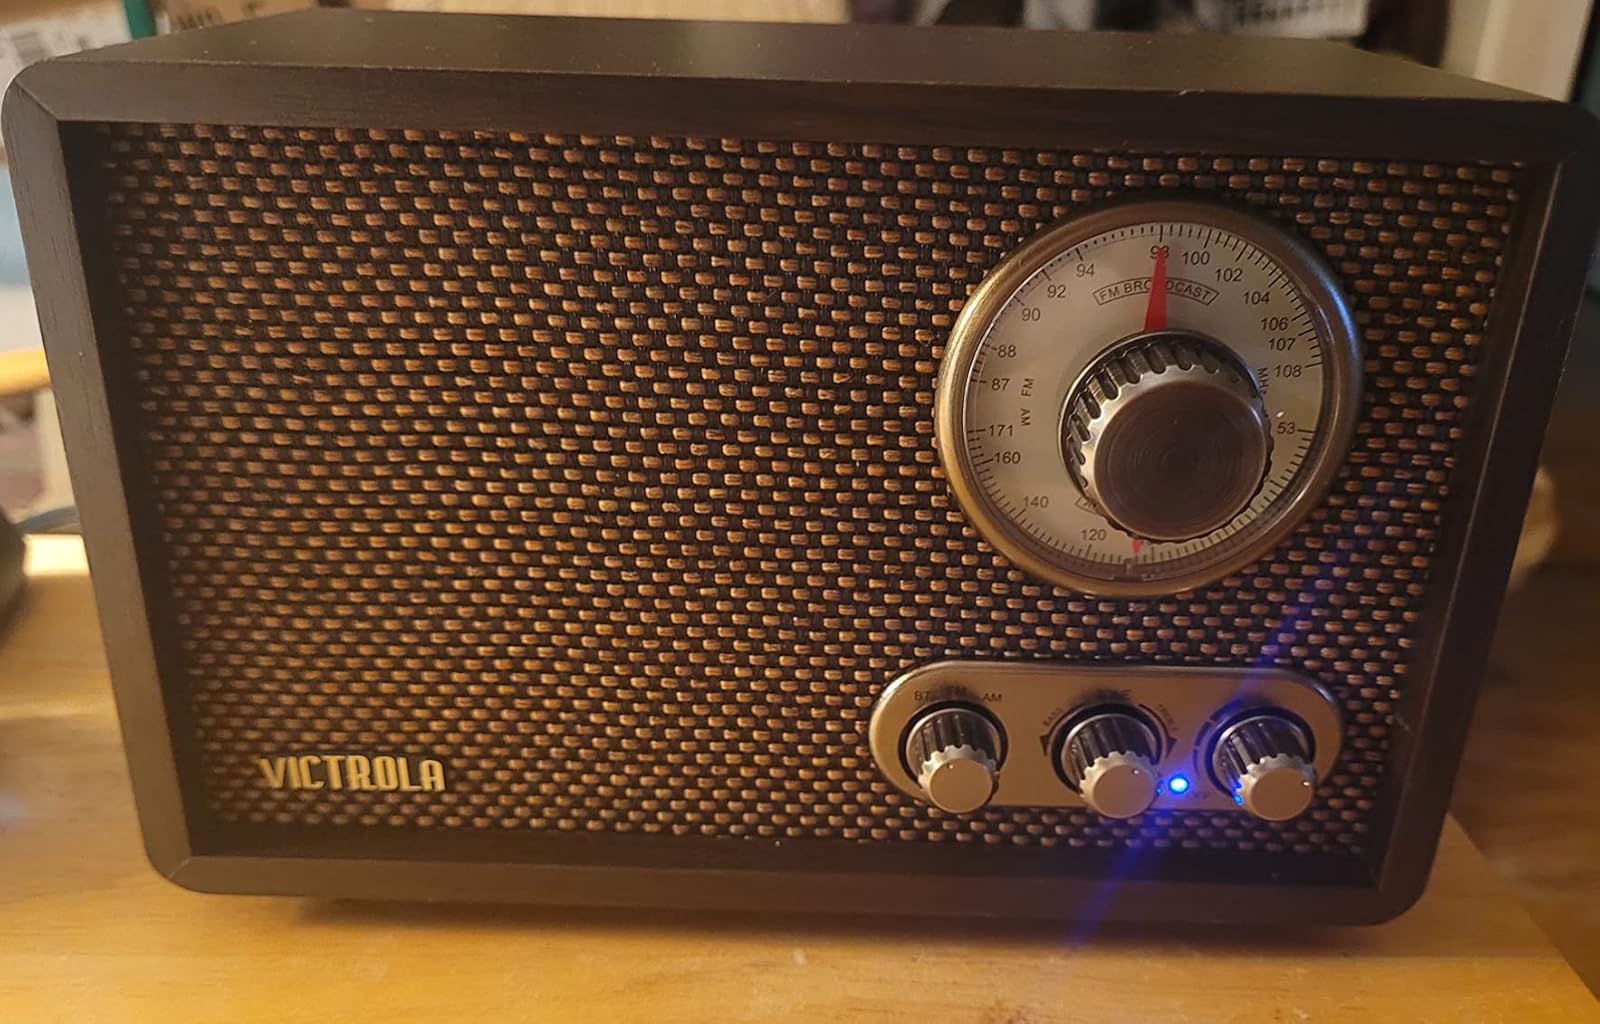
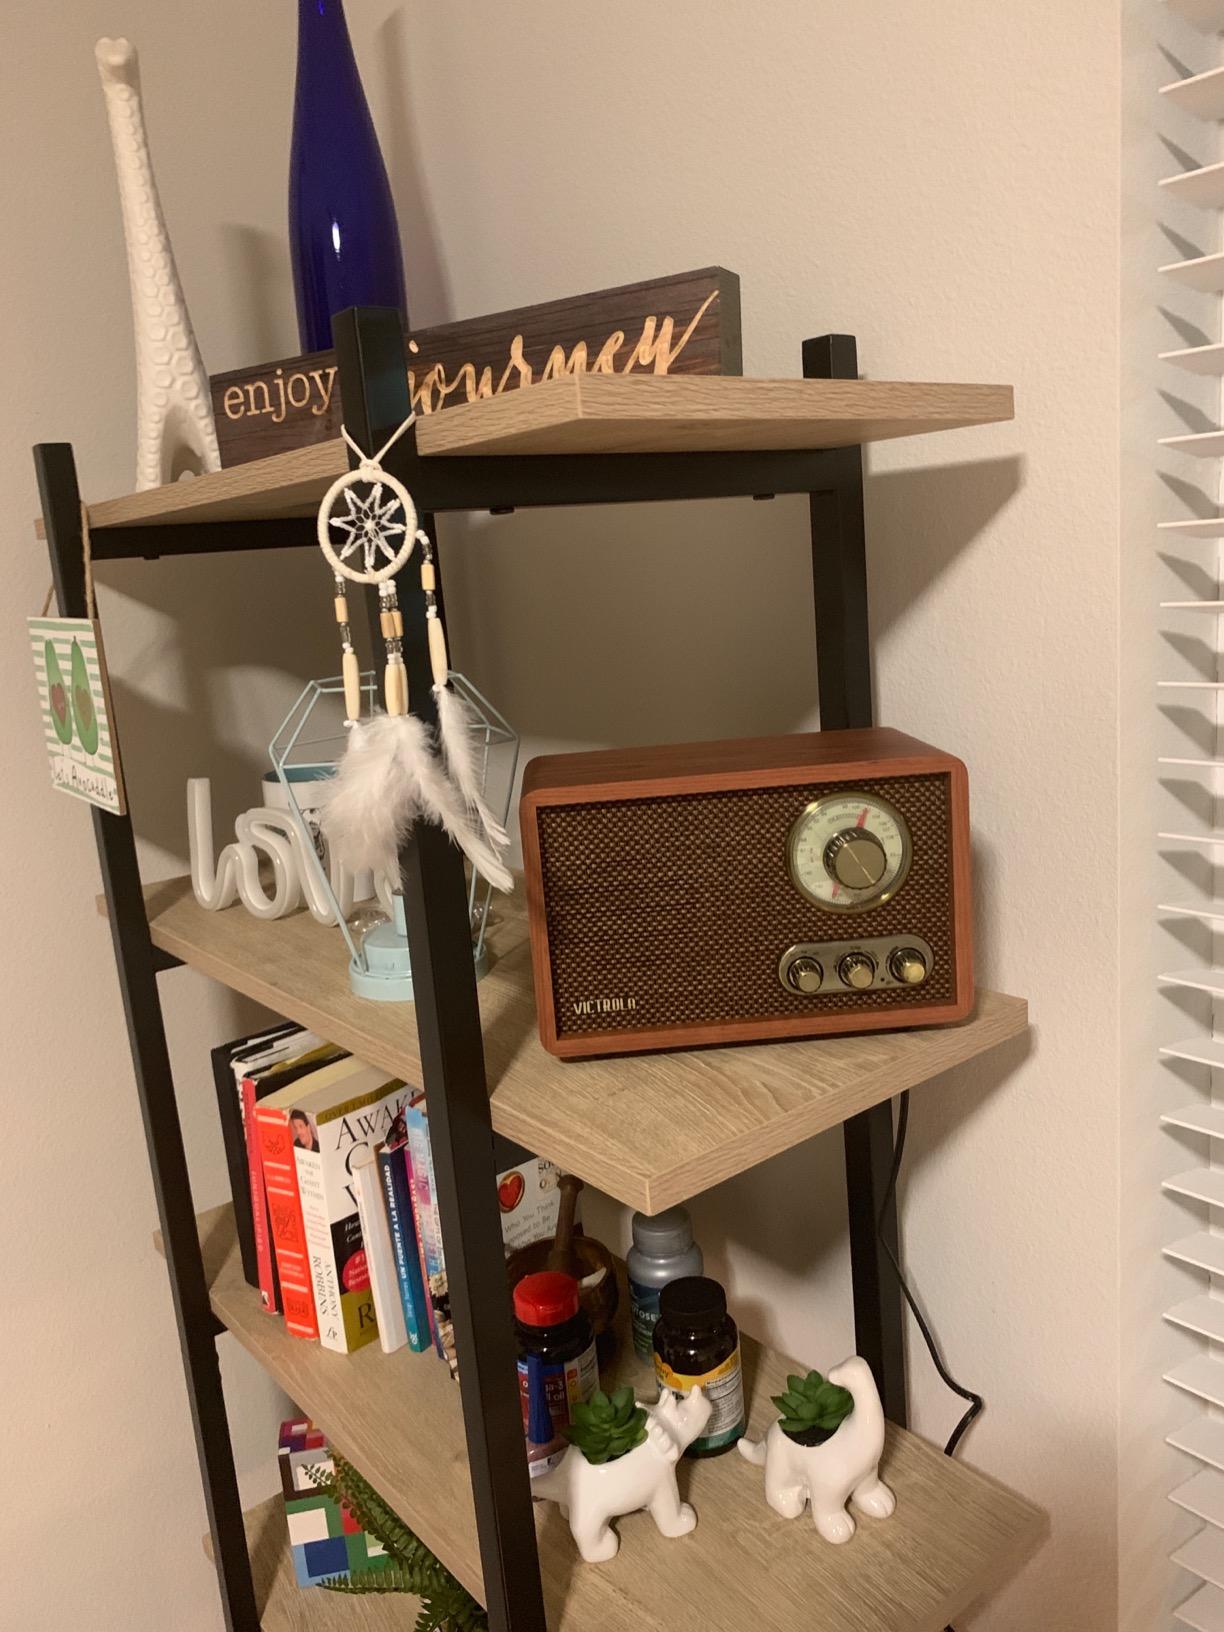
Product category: radio
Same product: no